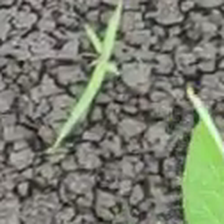
Weed species: Digitaria_SP_(Digitaria Sanguinalis )